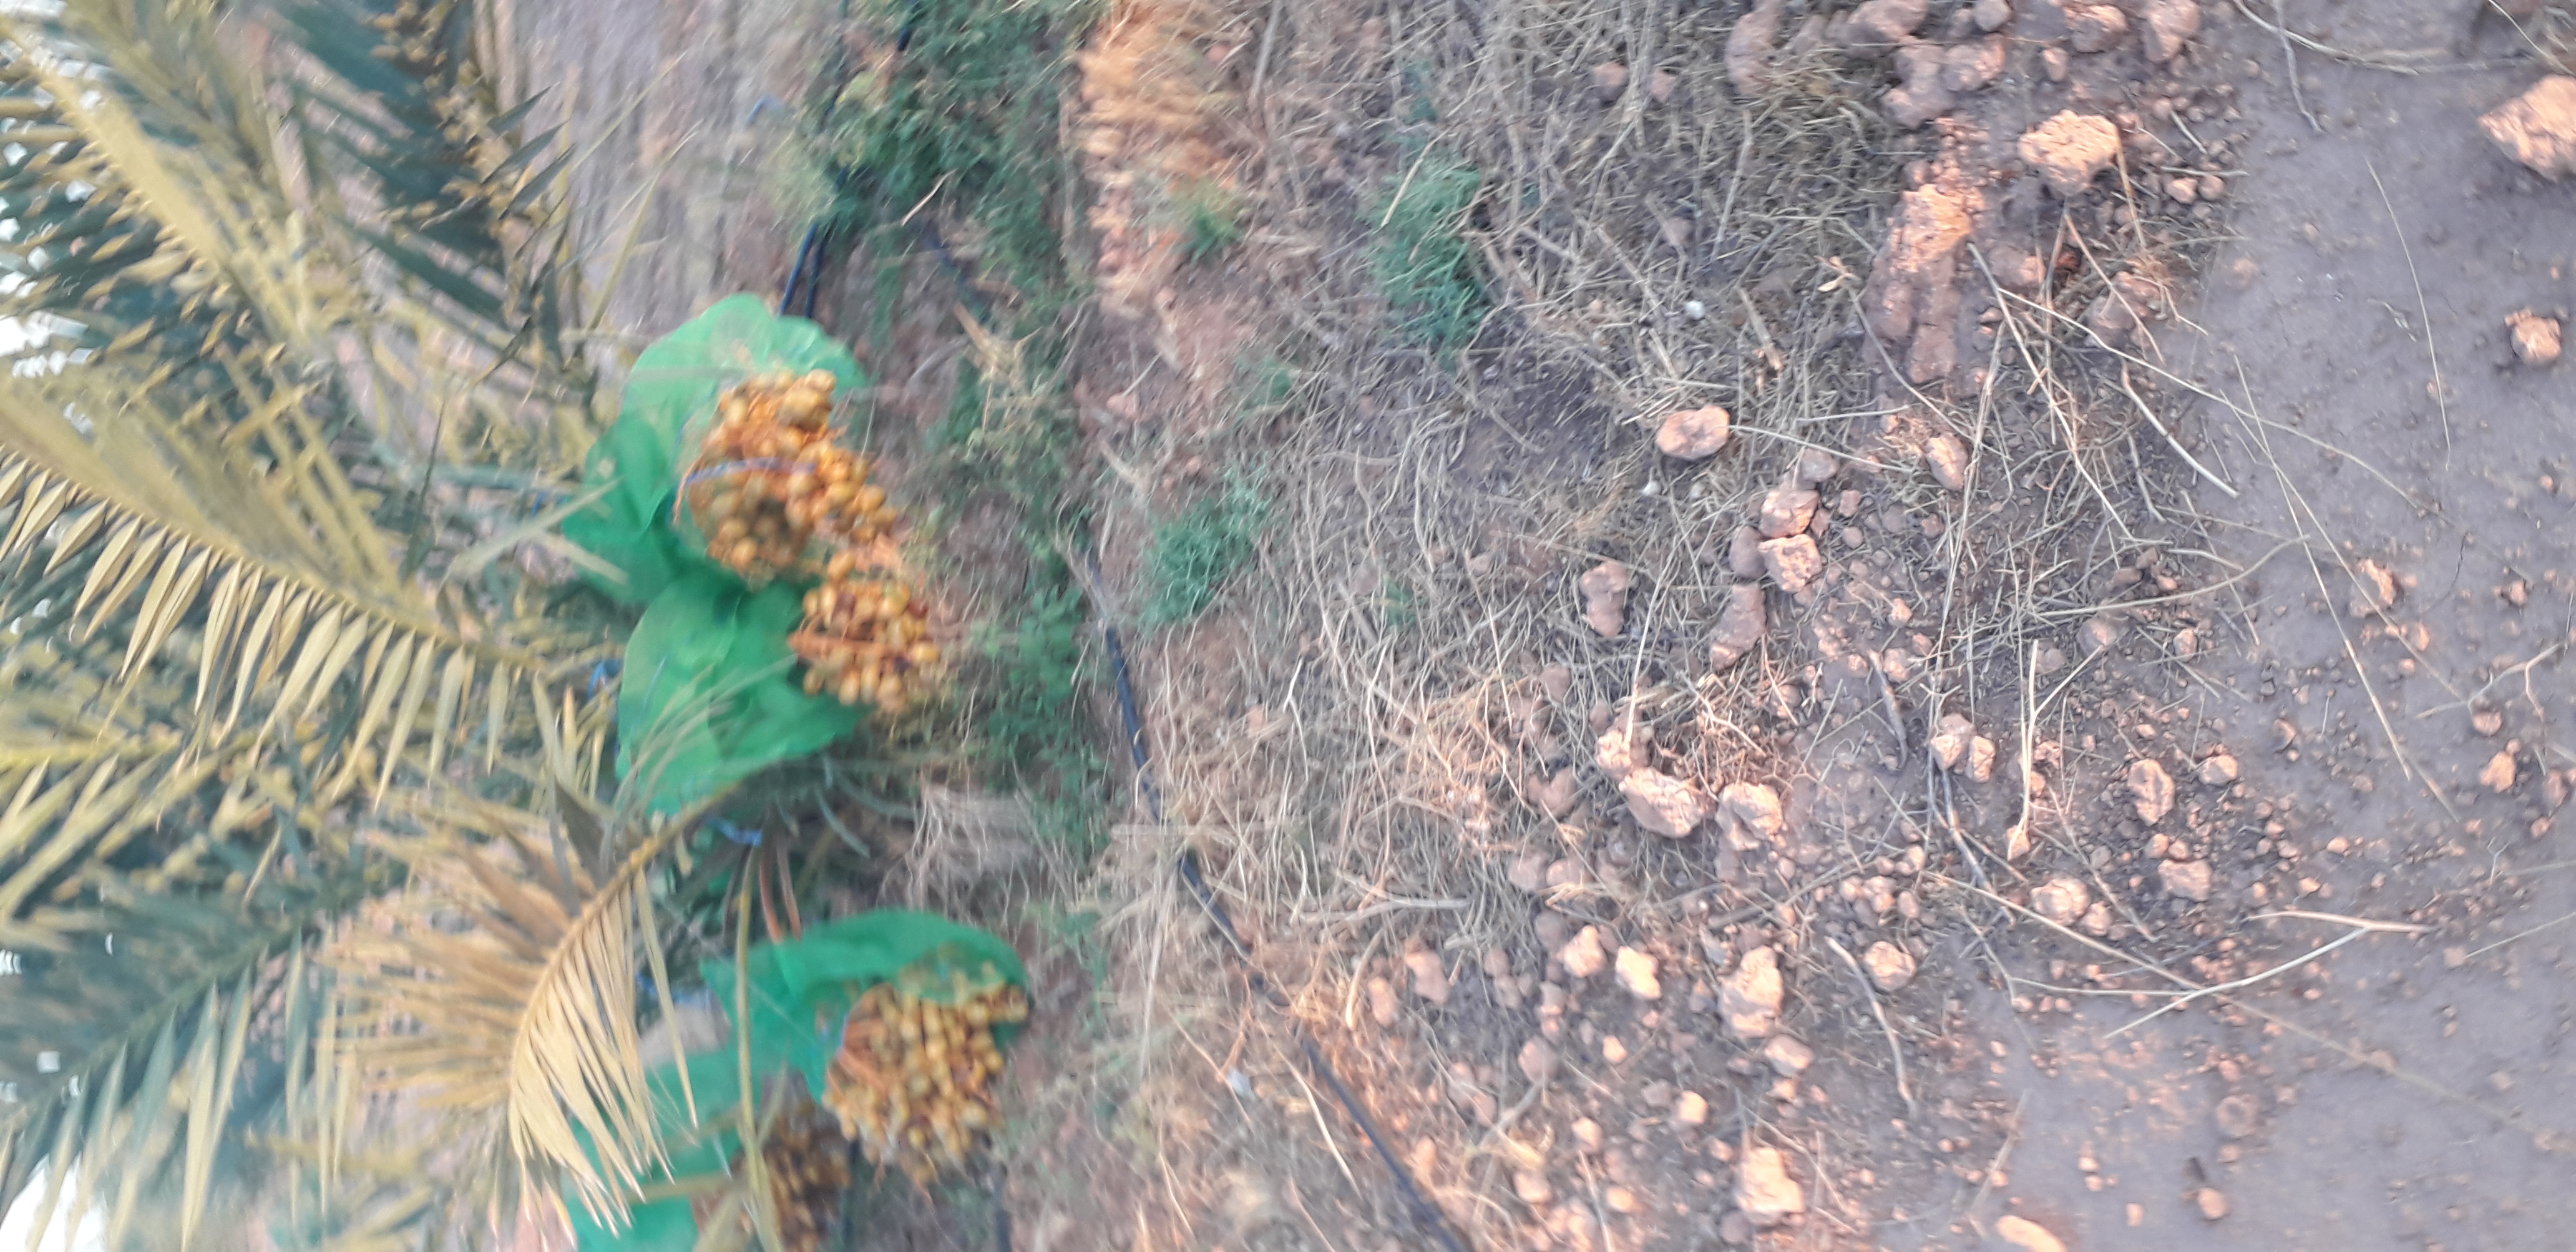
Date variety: Boufagous